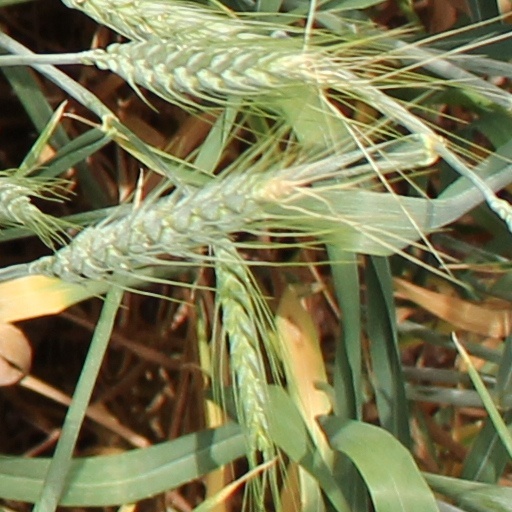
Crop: wheat